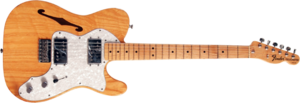
"La Fender Telecaster Thinline est une guitare électrique de type ""demi-caisse"", conçue et commercialisée par l'entreprise Fender.